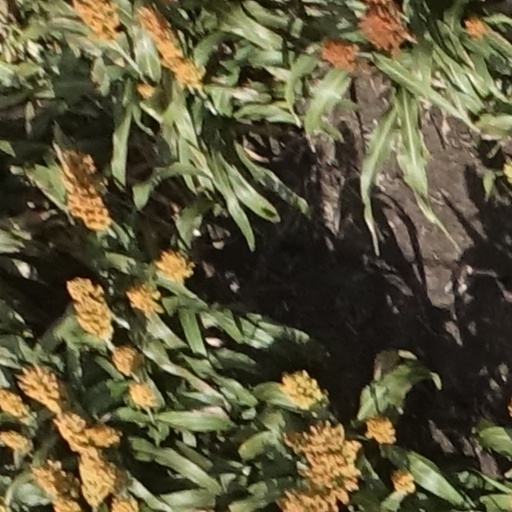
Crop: sorghum